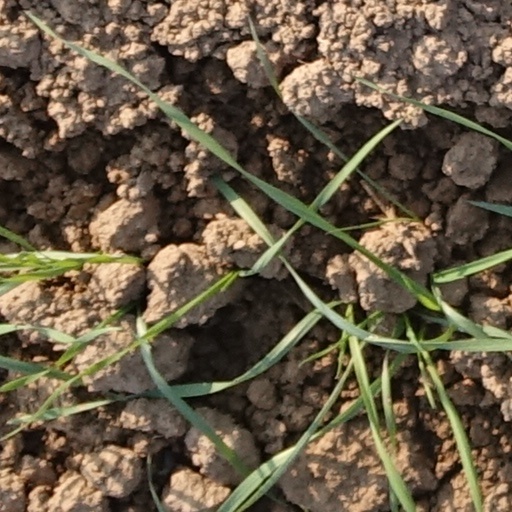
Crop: wheat